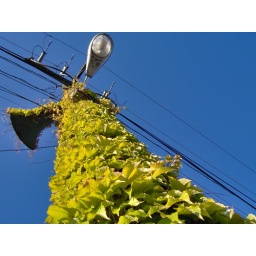
A lamp pole dressed by Ivy. Nature's way of taking over and advantage of objects.